Skolkovo Innovation Center

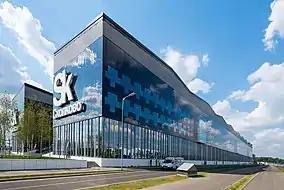
Technopark of Skolkovo.

The main elements of The city are the University and a Technopark. The city will also feature a Congress Center, office buildings, laboratories, fitness centers and stores. The city will measure roughly 400 hectares and have a permanent population of 21,000. Employees, including commuters from Moscow and surrounding regions, will comprise about 31,000 people.